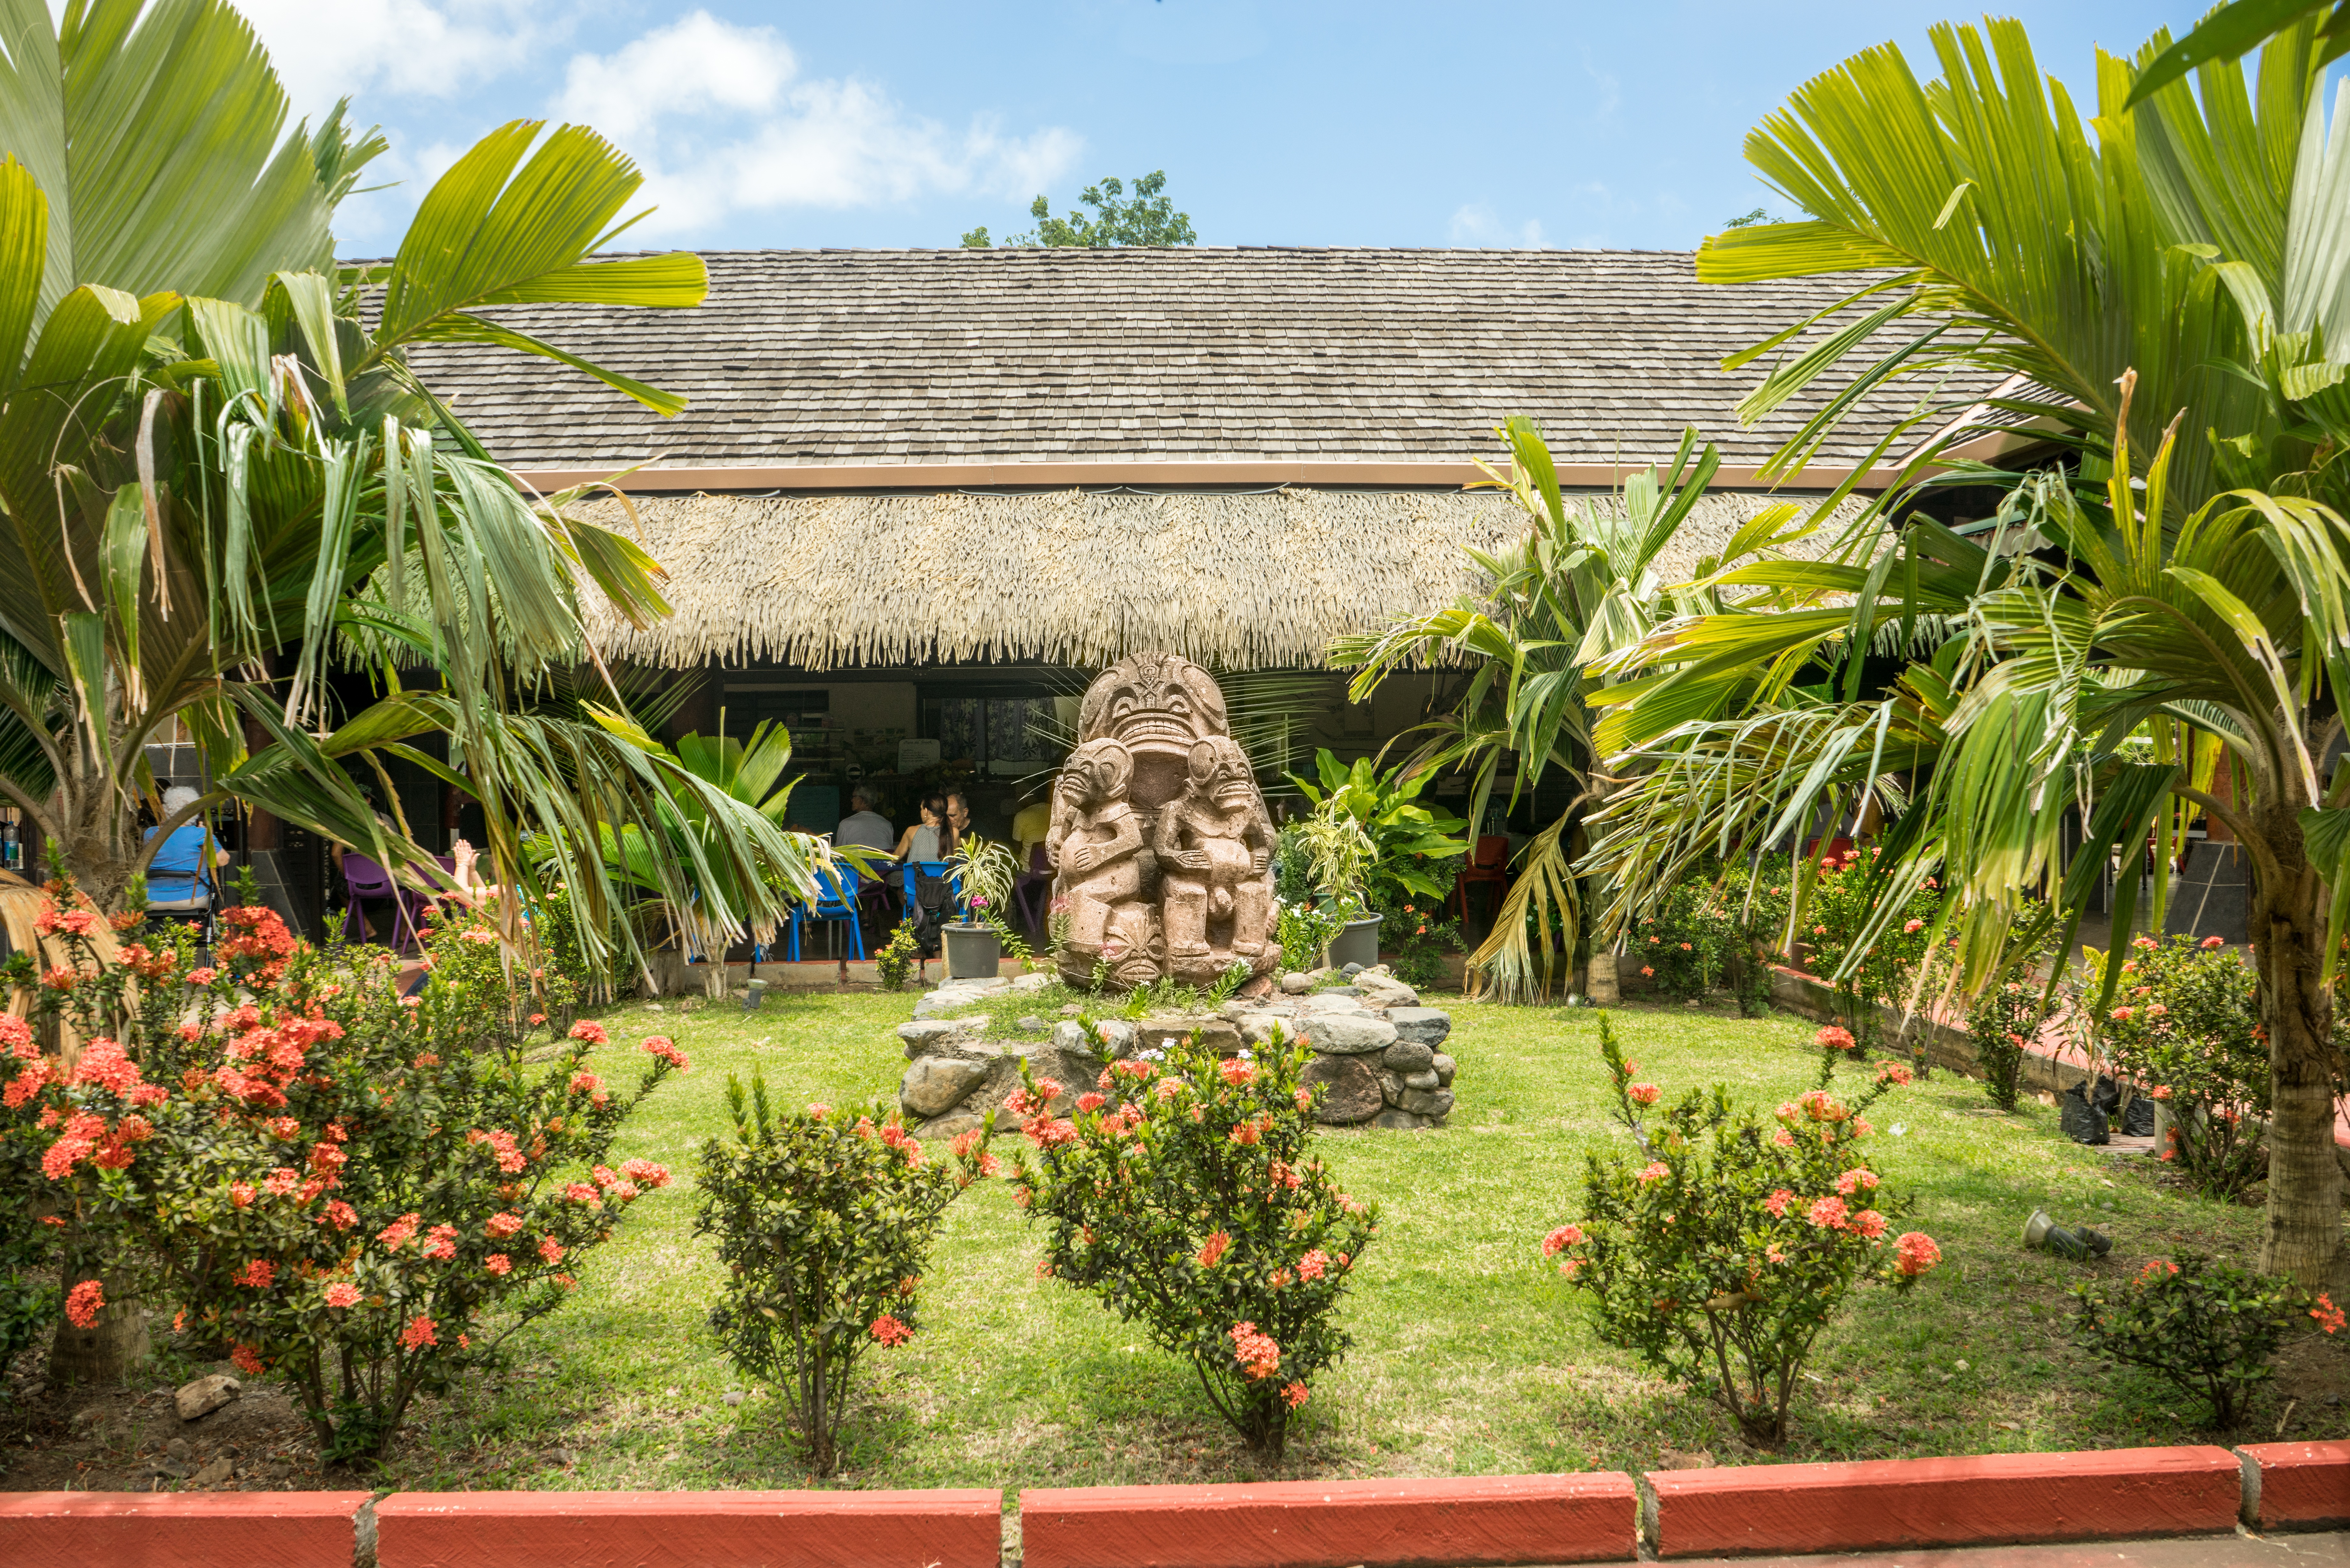
nature, architecture, flower, home, summer, statue, green, jungle, park, backyard, landmark, botany, garden, flowers, sculpture, courtyard, resort, botanical garden, estate, yard, arecales, nuva hiva, marquesas islands